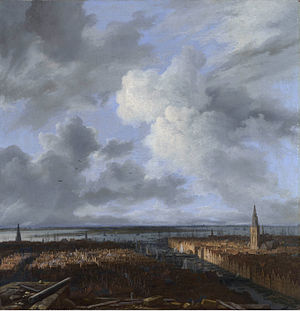
Jacob Isaacksz. van Ruysdael / Galleri
Jacob Isaackszoon van Ruisdael var en nederlandsk maler. Han var nevø af Salomon van Ruysdael.